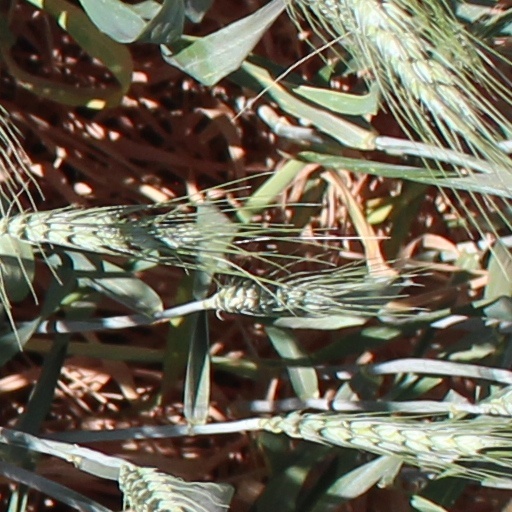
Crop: wheat